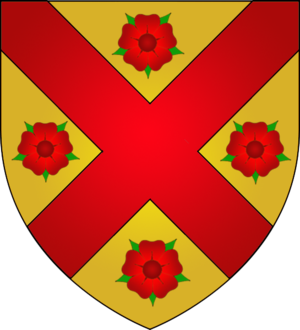
Mondorf-les-Bains
Mondorf-les-Bainss våben
Mondorf-les-Bains er en kommune og et byområde i Luxembourg. Kommunen, som har et areal på 13,66 km², ligger i kantonen Remich i distriktet Grevenmacher. I 2005 havde kommunen 3.923 indbyggere.